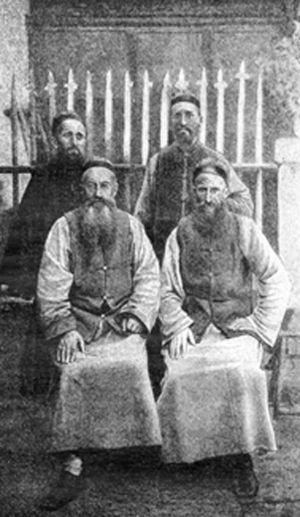
Le père Jean-André Soulié, né le 6 octobre 1858 à Saint-Juéry dans l'Aveyron et mort en 1905 à Yaregong, est un missionnaire et botaniste français.
Félix Biet est un missionnaire et un naturaliste français, né le 21 octobre 1838 à Langres et mort le 9 septembre 1901 à Saint-Cyr-au-Mont-d'Or.